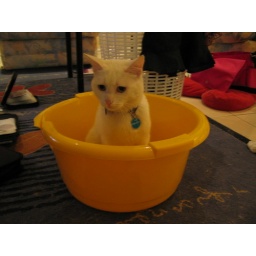
cat in basket